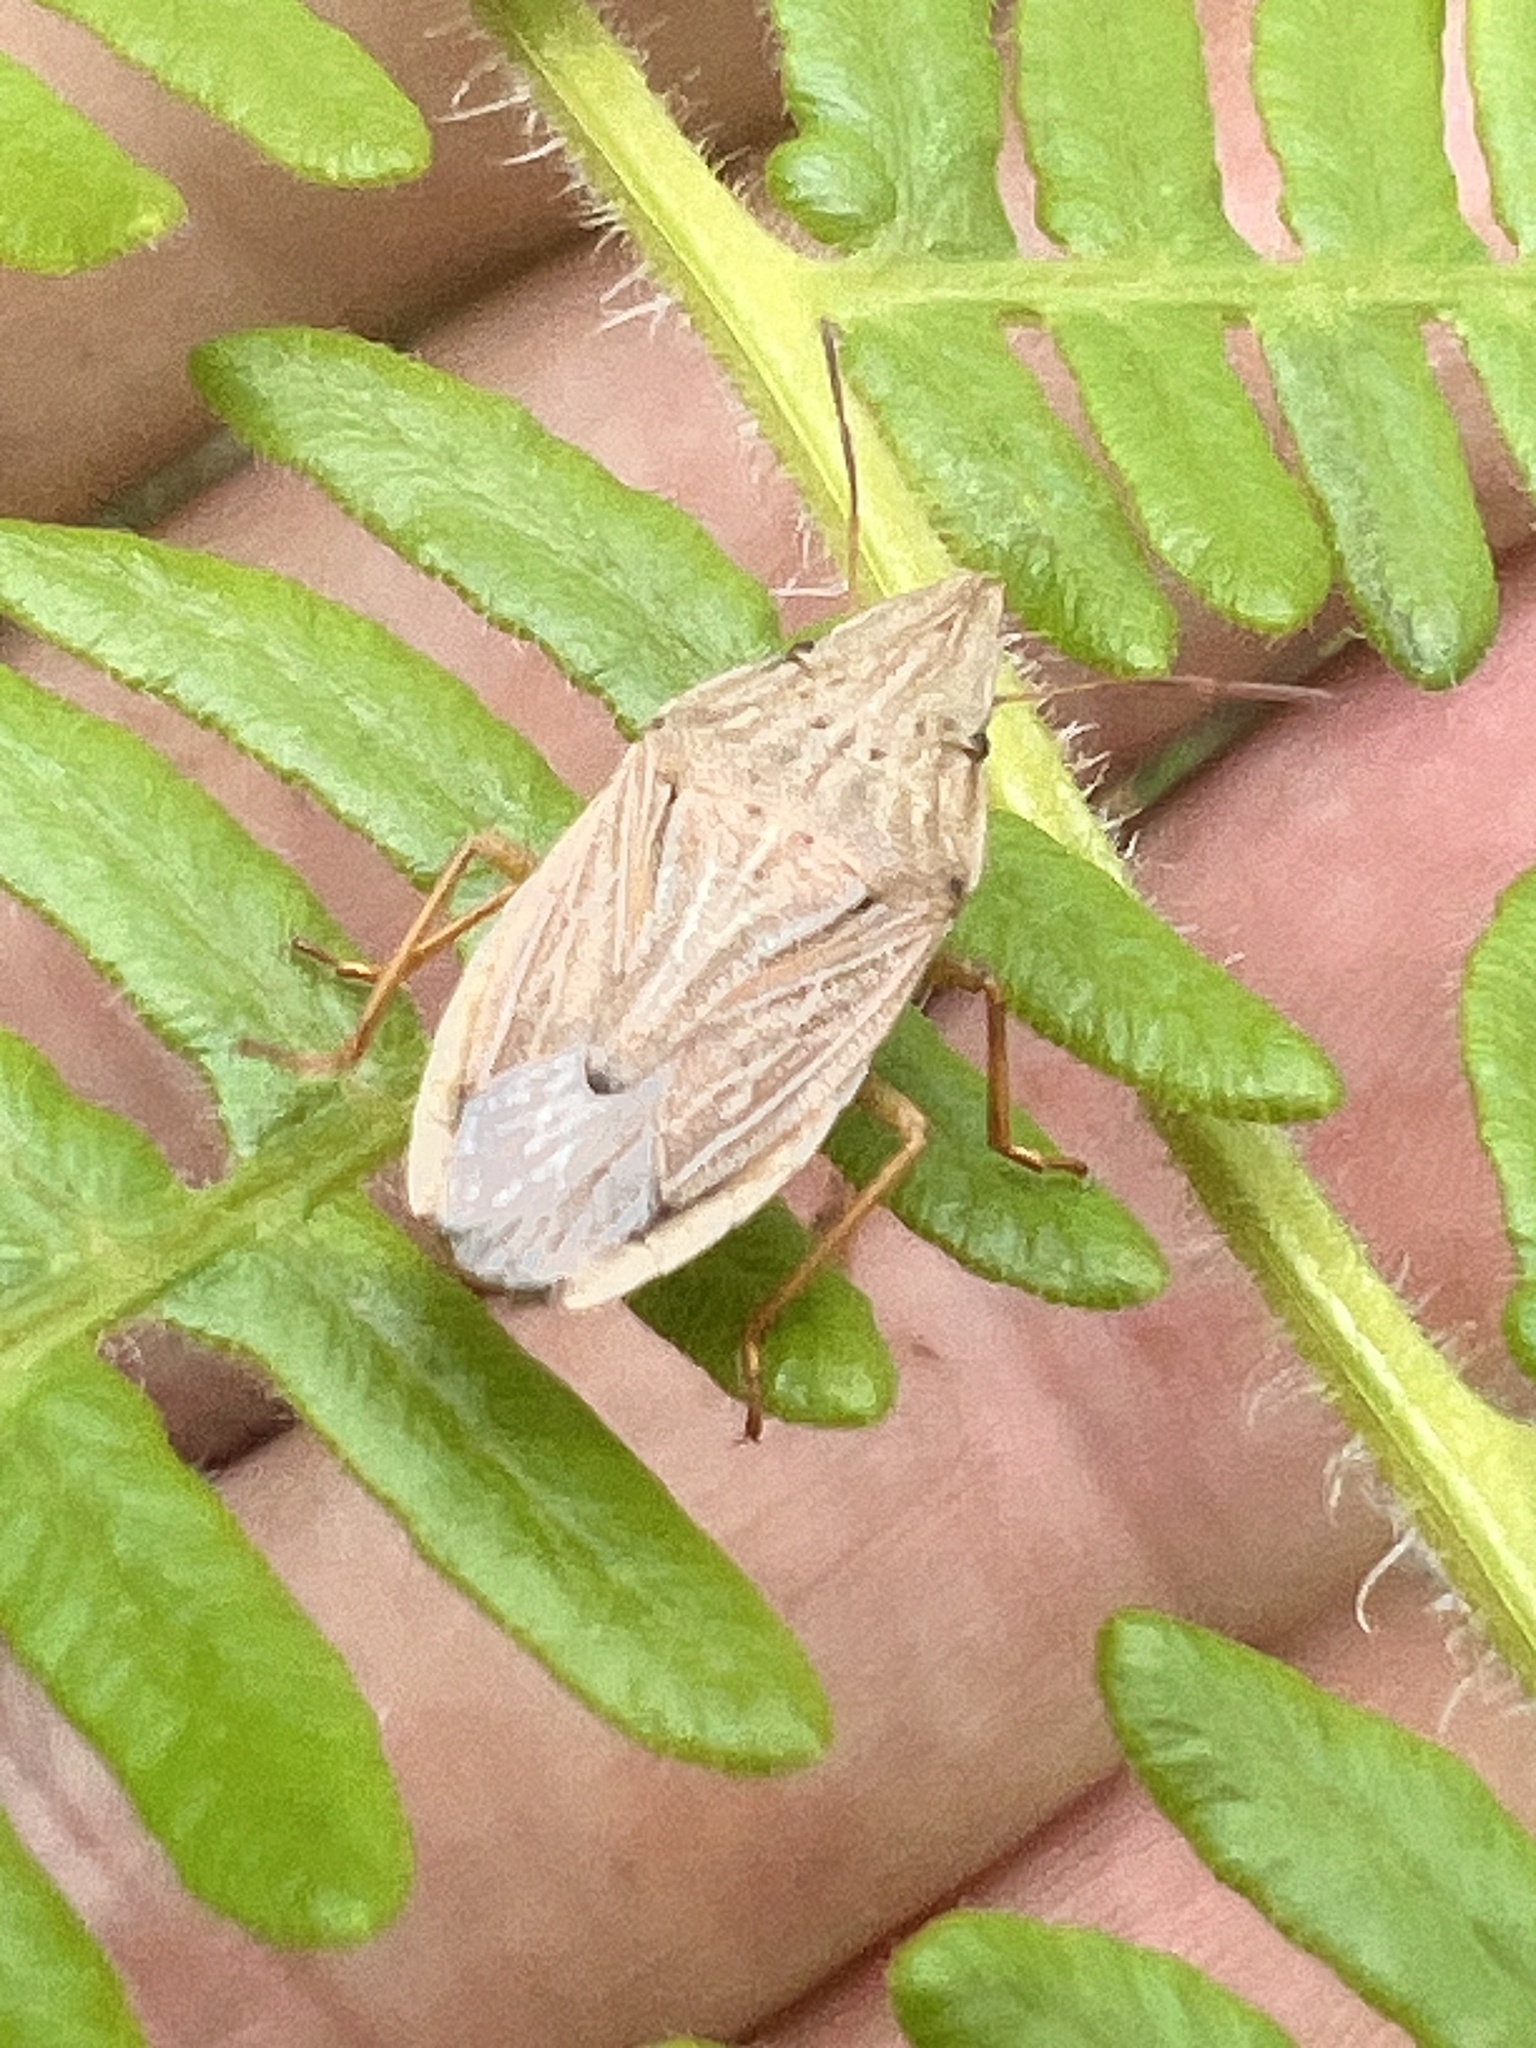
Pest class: stink_bug